Siege of Milan

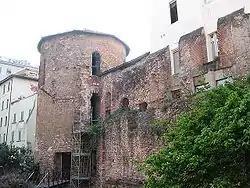
Surviving section of the Roman walls of Mediolanum

Attila invaded Italy in 452 to renew his marriage claim to Honoria. Attila launched an invasion of Italy, passing through Pannonia into Venetia, where he laid siege to Aquileia, a fortified city of great strategic importance: its possession made it possible to control a large part of northern Italy.